Përparim Hetemaj

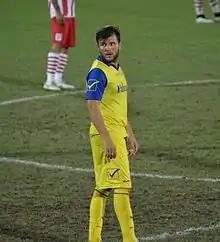
Hetemaj with Chievo in 2015

Përparim Hetemaj (born 12 December 1986) is a Finnish football coach and a former professional footballer who played as a midfielder. Born in Kosovo, Hetemaj arrived in Finland when he was six years old and played for HJK's youth teams; signing a professional contract in 2004 at age 17. He joined Greek side AEK Athens in 2006, and moved to Twente in 2009. Subsequently, in 2010, he was signed by Brescia and was transferred to Chievo in 2011. Hetemaj played a total of 300 matches in the Serie A, before returning to Finland in 2022 after a season with Reggina in the Serie B.